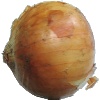
Label: white_onion